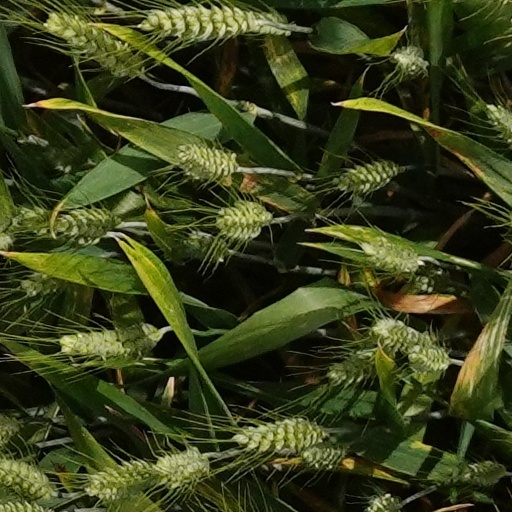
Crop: wheat